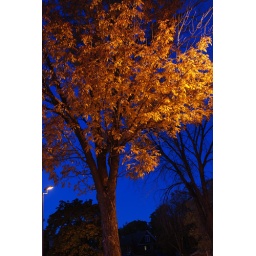
A tree in a parking lot beside a lamp post.